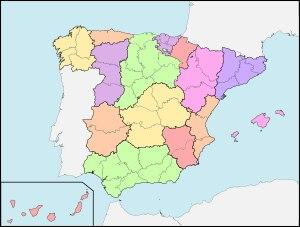
La région de León, région léonaise ou royaume de Léon, est une région historique définie après la division territoriale de l'Espagne de 1833. Elle regroupe les provinces de León, de Salamanque et de Zamora. Comme pour les autres régions définies dans cette division territoriale, ces régions n'étaient dotées d'aucune compétence, ni d'institutions spécifiques autres que celles des provinces regroupées. Ces régions n'avaient qu'un caractère de classification, sans prétention opérationnelle.
Le territoire de l'actuelle communauté autonome d'Aragon a été un lieu de passage important de la péninsule Ibérique, entre les rives méditerranéennes et atlantiques d'une part, entre le sud de la péninsule et le nord de l'Europe d'autre part. La présence humaine y est attestée depuis plusieurs millénaires, mais les spécificités de l'Aragon actuel remontent pour la plupart au Moyen Âge.
Vision de l'Espagne, également connu comme Les Régions de l'Espagne, désigne un ensemble de quatorze grands panneaux peints à l'huile sur toile par le peintre espagnol Joaquín Sorolla. Cette série provient d'une commande de l'Hispanic Society de New York au peintre, l'engageant à réaliser plusieurs toiles de grand format de diverses régions d'Espagne et du Portugal afin de décorer la bibliothèque du bâtiment siège de la fondation.
La région de Murcie a été créée par la réorganisation territoriale de 1833 et a disparu en 1978.